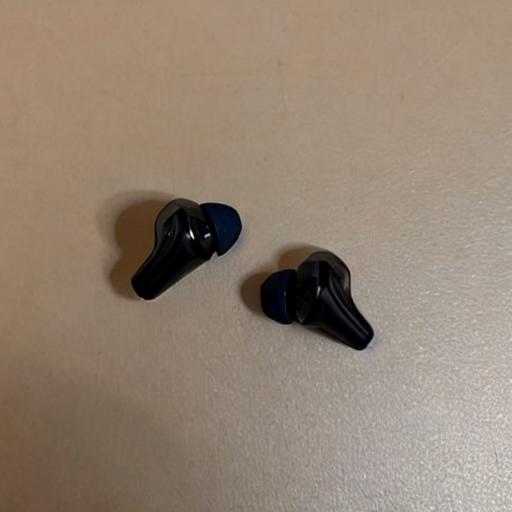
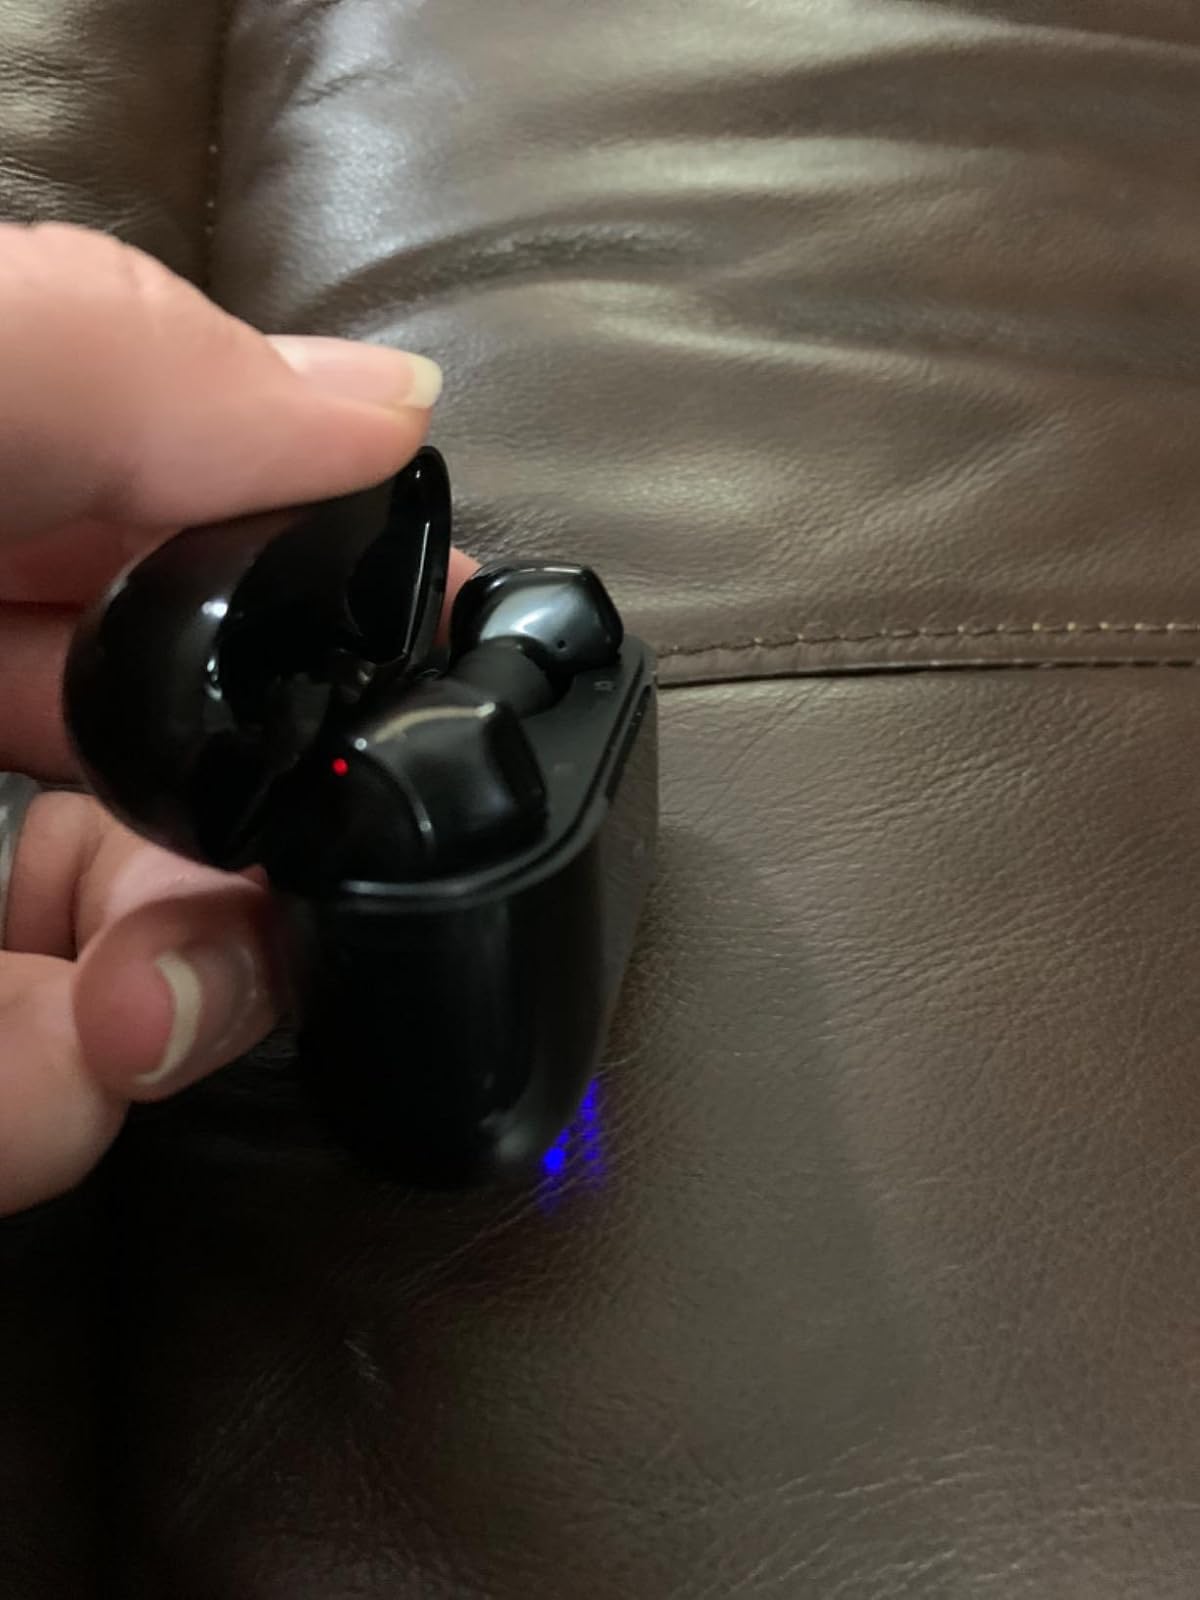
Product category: earbuds
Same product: no